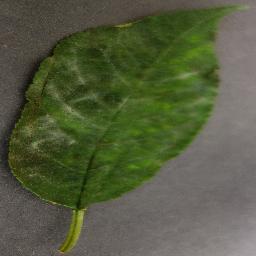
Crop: cherry
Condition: (including_sour)_powdery_mildew